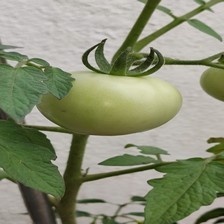
Label: tomato